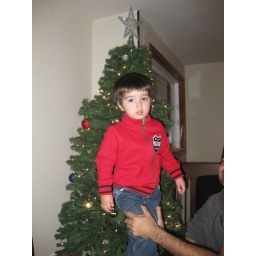
boy in the tree